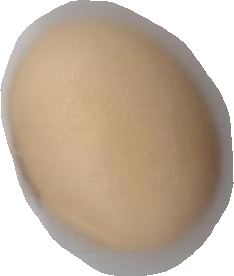
Variety: Anjasmoro